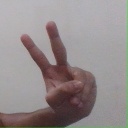
अक्षर: ऐ